Nicolas Pierquin

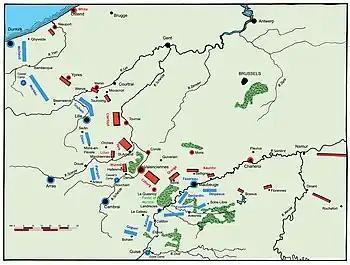
Northeast France in early April 1794: Pierquin's division is east of Arras and north of Cambrai. French units are blue; Coalition units are red.

The French levée en masse of 23 August 1793 created a very large, but unwieldy army at the beginning of the following year. To make this huge force more manageable, one regular battalion and two volunteer battalions were being united to form 3,200-man demi-brigades. In March 1794, Jean-Charles Pichegru's Army of the North numbered 194,930, including garrisons. In addition, the Army of the Ardennes, 32,773-strong, was subordinate to Pichegru. The 71,000-man French left wing consisted of the divisions of Pierre Antoine Michaud, Jean Victor Marie Moreau, Joseph Souham, and Pierre-Jacques Osten. The 47,000-strong center was made up of the divisions of Pierquin, Jacques Gilles Henri Goguet, and Antoine Balland. The 36,000-man right wing included the divisions of Jacques Fromentin, Jacques Desjardin. and Éloi Laurent Despeaux.